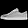
Label: Sneaker